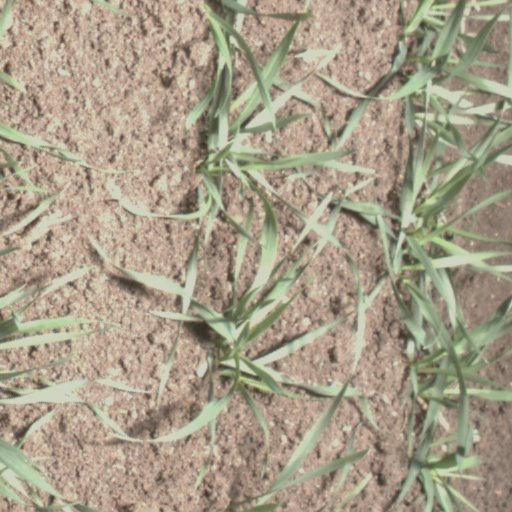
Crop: wheat